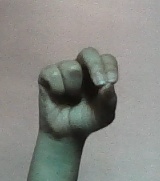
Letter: gaaf